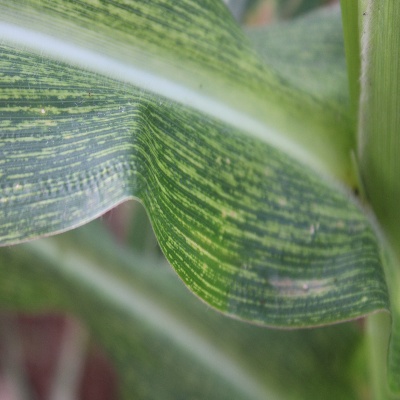
Crop: Maize
Condition: streak virus